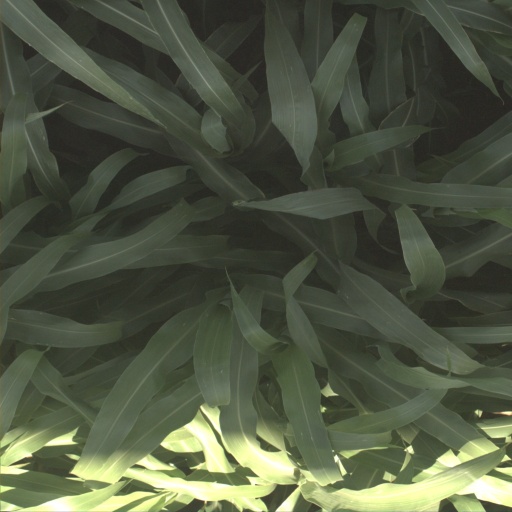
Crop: sorghum